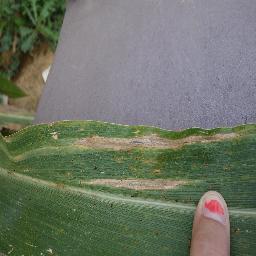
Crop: corn
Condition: (maize)_northern_blight